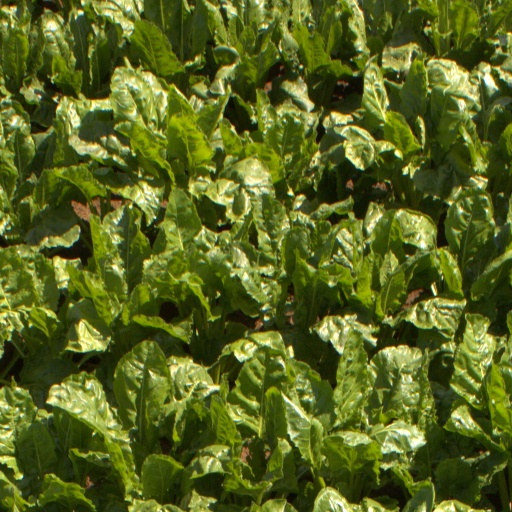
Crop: sugar beet